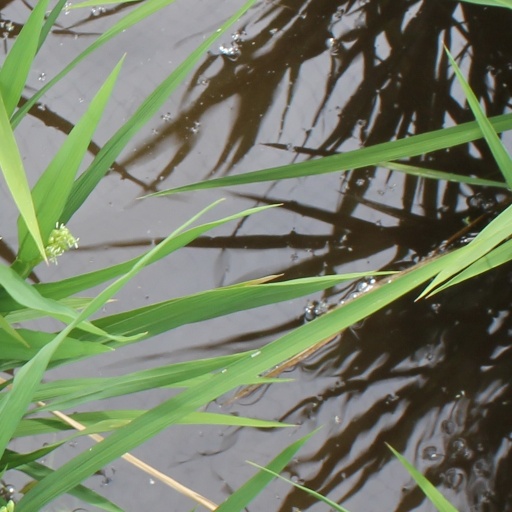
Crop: rice